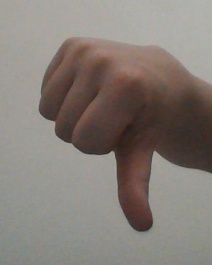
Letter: waw